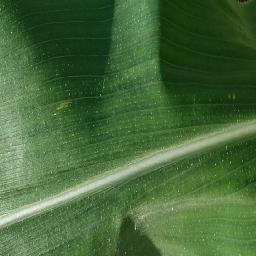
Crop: corn
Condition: (maize)_healthy